Temple (LDS Church)

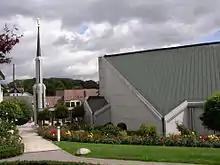
The Frankfurt Germany Temple

Latter-day Saints cite various Old Testament references to temple ordinances such as those found in , and . The words "HOLINESS TO THE LORD" can be found on LDS temples as referenced in .